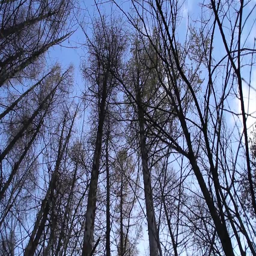
high angle view of barren tree tops in the woods against the blue winter sky .